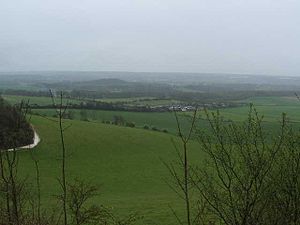
Weald
View south across the Weald of Kent as seen from the North Downs Way near Detling
Weald, nogle gange omtalt som the Weald er et område i South East England, der ligger mellem de parallelle kalkstensåse. North- og South Downs. Det krydser counties Sussex, Hampshire, Kent og Surrey. Det består af tre dele; sandstensområdet "High Weald" i midten, det lerholdige "Low Weald" i periferien og Greensand Ridge, der går rundt om nord og vest-siden af Weald og inkluderer de højeste steder. The Weald var engang dækket af skov, og navnet er af oldengelske oprindelse og betyder woodland, der betyder skovområde. Ordet bruges stadig i dag, da flere af de spredte gårde og landsbyer i området referer til Weald i deres navn.